Prince Eugene of Savoy

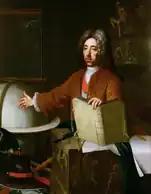
Portrait of Prince Eugene by Jacob van Schuppen.

While Eugene fought the Turks in the east, unresolved issues following the Utrecht/Rastatt settlements led to hostilities between the Emperor and Philip V of Spain in the west. Charles VI had refused to recognise Philip V as King of Spain, a title which he himself claimed; in return, Philip V had refused to renounce his claims to Naples, Milan, and the Netherlands, all of which had transferred to the House of Austria following the Spanish Succession war. Philip V was roused by his influential wife, Elisabeth Farnese, daughter of the Hereditary Prince of Parma, who personally held dynastic claims in the name of her son, Charles, to the duchies of Tuscany, Parma and Piacenza. Representatives from a newly formed Anglo-French alliance—who were desirous of European peace for their own dynastic securities and trade opportunities—called on both parties to recognise each other's sovereignty. Yet Philip V remained intractable, and on 22 August 1717 his chief minister, Alberoni, effected the invasion of Austrian Sardinia in what seemed like the beginning of the reconquest of Spain's former Italian empire.